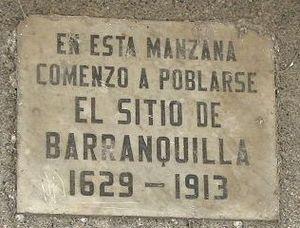
Barranquilla est une ville du nord de la Colombie et la capitale du département d'Atlántico. Elle se situe sur la rive occidentale du río Magdalena, le fleuve le plus important de Colombie, à 7,5 km de son embouchure sur la mer des Caraïbes, ou mer des Antilles, dépendance de l'océan Atlantique.
L'histoire de Barranquilla commence vers 1629, année probable de sa fondation, bien plus tardive que celle de la plupart des autres villes colombiennes qui datent du début de la période coloniale.